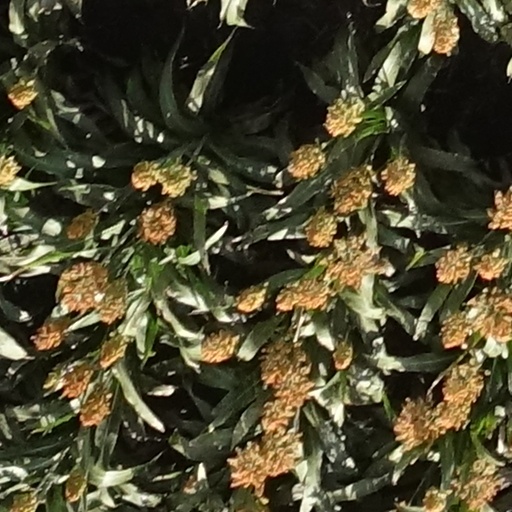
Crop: sorghum